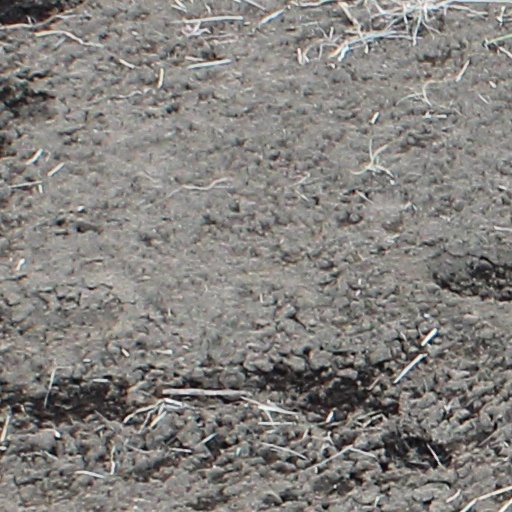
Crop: wheat